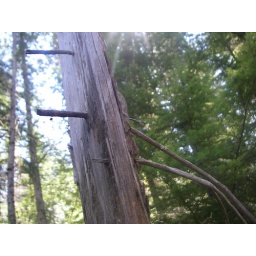
This stick was driven through a tree in a hurricane-force storm that levelled acres of trees in the park in 1996.